Boni Avibus

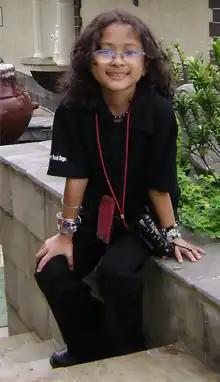
Avibus in 2011

Sigrid Minerva Boni Avibus (born September 14, 2002) widely known as Boni Avibus is an Indonesian dramatist, poet, activist, theater performer, actress and orator.